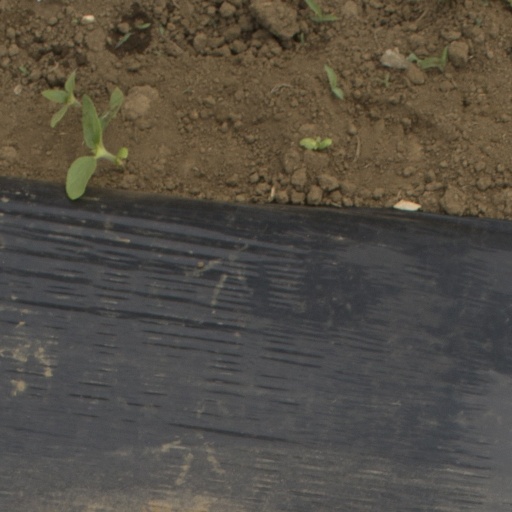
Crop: Jerusalem artichoke